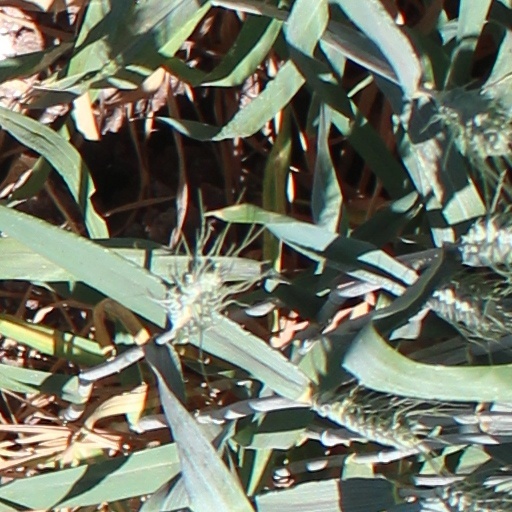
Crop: wheat